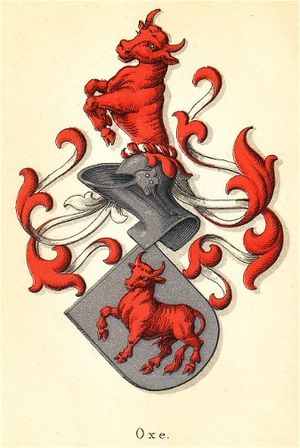
Oxe
Oxes våben tegnet af Anders Thiset
Oxe er en uddød, yderst fåtallig dansk adelsslægt, der siges at være indvandret fra